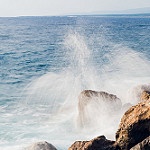
Label: sea